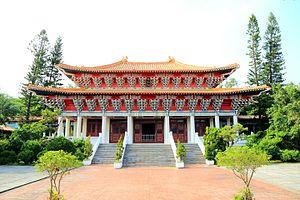
Le Sanctuaire des martyrs de Kaohsiung, à l'origine Sanctuaire Takao, est un mémorial situé dans le district de Gushan, Kaohsiung, Taïwan.